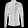
Label: Coat